Courchevel

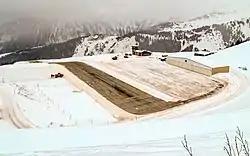
Courchevel's "Altiport"

Courchevel is the most eastern resort of the Three Valleys, the biggest connected ski area in the world. It consists of four satellite villages: Courchevel Le Praz, Courchevel 1550, Courchevel 1650 and Courchevel 1850. Its highest resort, Courchevel 1850, is considered exclusive, attracting wealthy clientele including royal families. In the 2011–2012 season, Courchevel rebranded, changing the names of each of the four villages in a move away from the association with altitude. Courchevel 1850 is now known simply as Courchevel, Courchevel 1650 was renamed Courchevel Moriond; Courchevel 1550 is now called Courchevel Village and Courchevel 1330 was renamed Courchevel Le Praz.